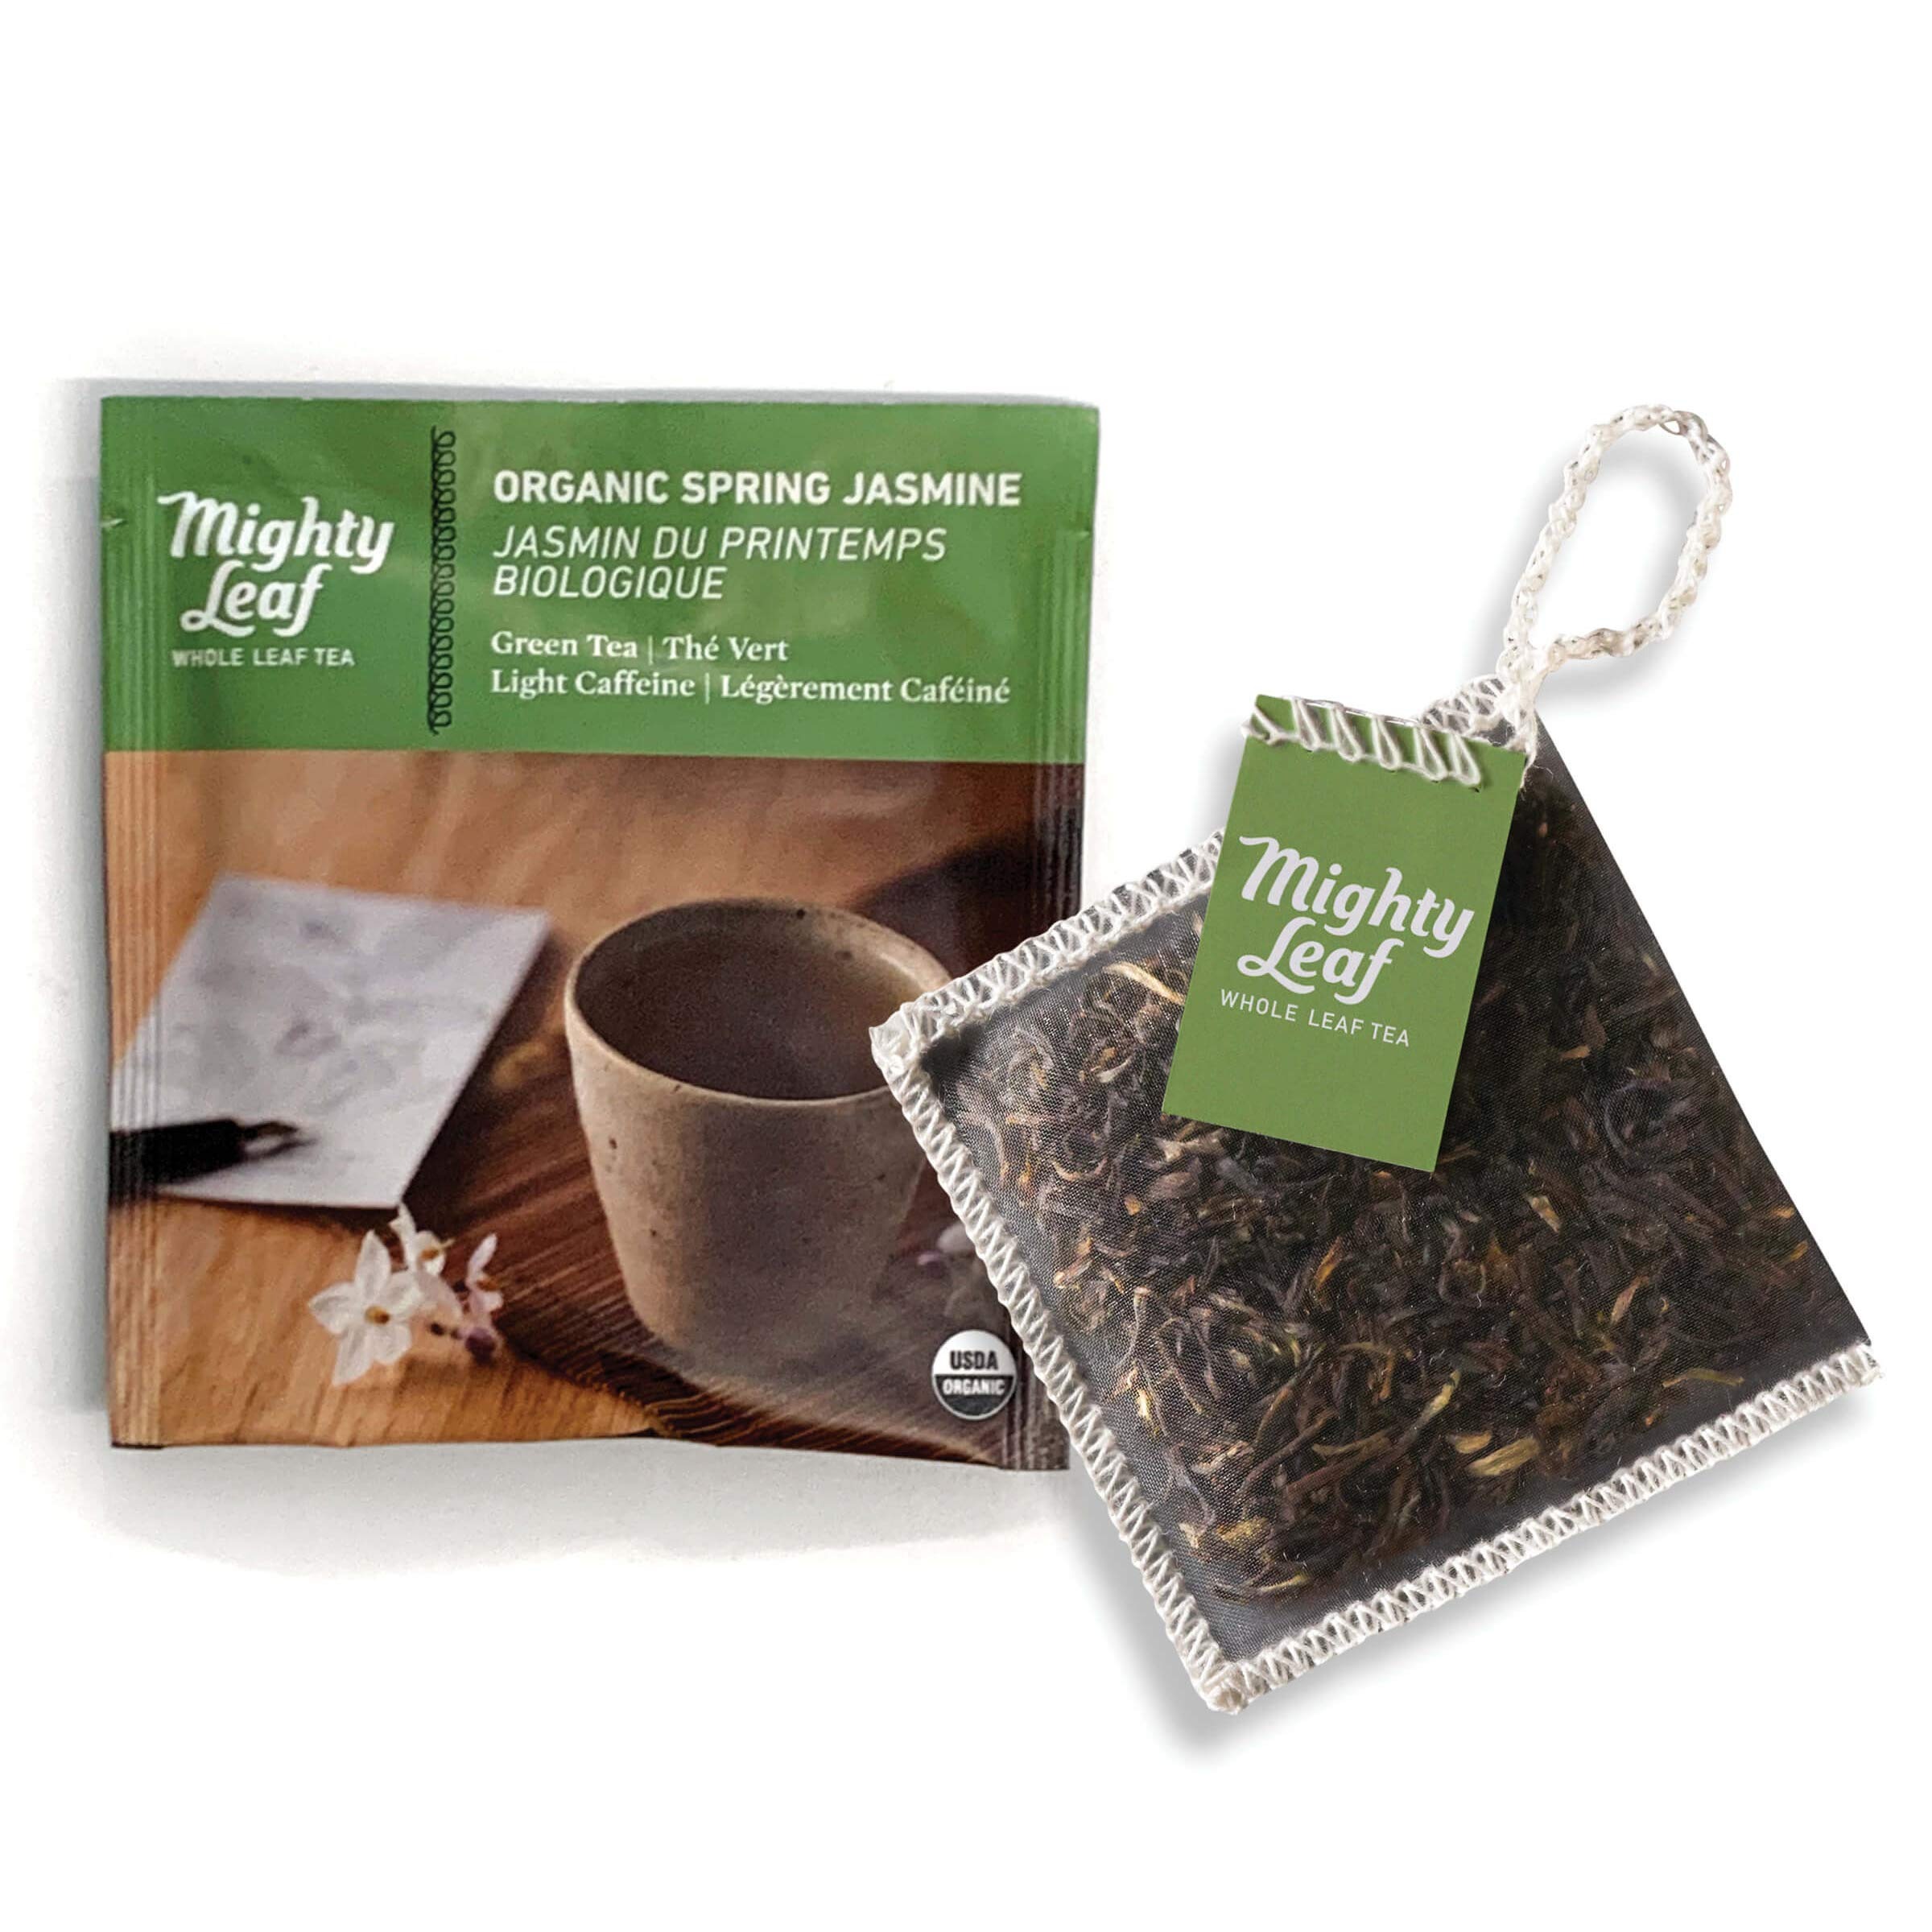
Item Name: Mighty Leaf Tea Company - Mountain Spring Jasmine, 15 tea bags - 1.32 oz
Bullet Point 1: EXCLUSIVE SOURCING: All of our teas are sourced exclusively from small-scale farmers and smaller agricultural models.
Bullet Point 2: HIGH QUALITY TEA: Each ingredient is brought to our California HQ where it goes through intensive flavor testing and quality assurance.
Bullet Point 3: HAND-STITCHED BAGS: The tea is then carefully wrapped in one of our signature, hand-stitched tea pouches for maximal freshness.
Bullet Point 4: CAFFEINE LEVEL: Organic Spring Jasmine has light caffeine
Bullet Point 5: FLAVOR NOTES: Organic Spring Jasmine green tea is made of smooth Chinese loose leaf green tea leaves naturally scented by layers of Arabian jasmine buds
Value: 15.0
Unit: Count

Price: 5.98